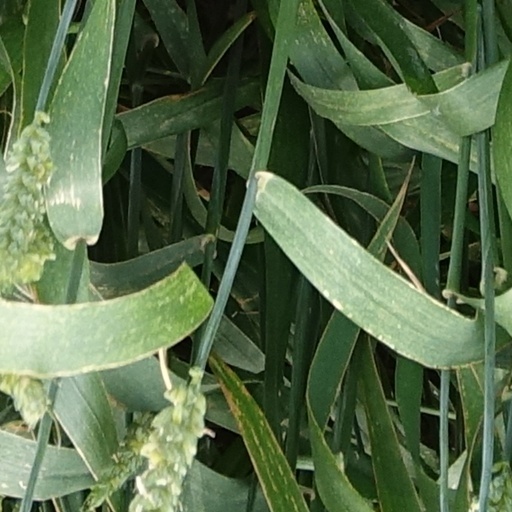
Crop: wheat